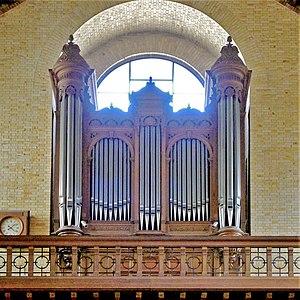
Église Notre-Dame-du-Rosaire (orgue de tribune) - Paris XV
L'église catholique Notre-Dame-du-Rosaire est située 194 rue Raymond-Losserand dans le quartier de Plaisance du 14ᵉ arrondissement de Paris. De style romano-byzantin, elle fut construite entre 1910 et 1911 sur les plans de Pierre Sardou. L'église fait partie des édifices labellisés patrimoine du XXᵉ siècle de Paris.
Aristide Cavaillé-Coll est un facteur d'orgue né le 4 février 1811 à Montpellier et mort le 13 octobre 1899 à Paris. Il est considéré comme l'un des plus importants facteurs d'orgue du XIXᵉ siècle.